Marcello Dell'Utri

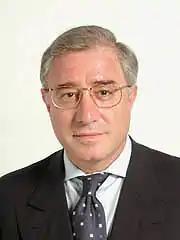
Dell'Utri in 2008

Marcello Dell'Utri (born 11 September 1941) is a former Italian politician. He is best known for being a senior advisor to former prime minister Silvio Berlusconi, of whom he became a secretary in his early 20s and since the 1970s had worked for him at his many companies, including Publitalia '80 and Fininvest Rai. Dell'Utri's life and career have been marred by controversies and legal issues, including a conviction for external complicity in mafia association.